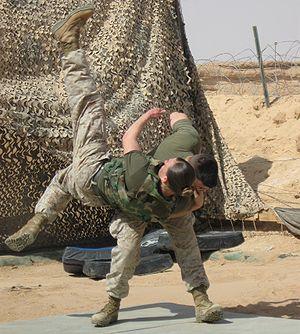
Le programme Martial Arts Marine Corps est un système de combat développé par le United States Marine Corps permettant de combiner des techniques de close combat traditionnelles et nouvelles en les combinant avec une formation morale pour constituer un éthos du guerrier. Le programme, qui a débuté en 2001, permet de former les Marines au combat à mains nues, aux armes blanches, aux armes de circonstance et aux techniques avec baïonnette. Il met également l'accent sur le développement mental et le caractère, y compris l'utilisation responsable de la force, le leadership et le travail d'équipe.